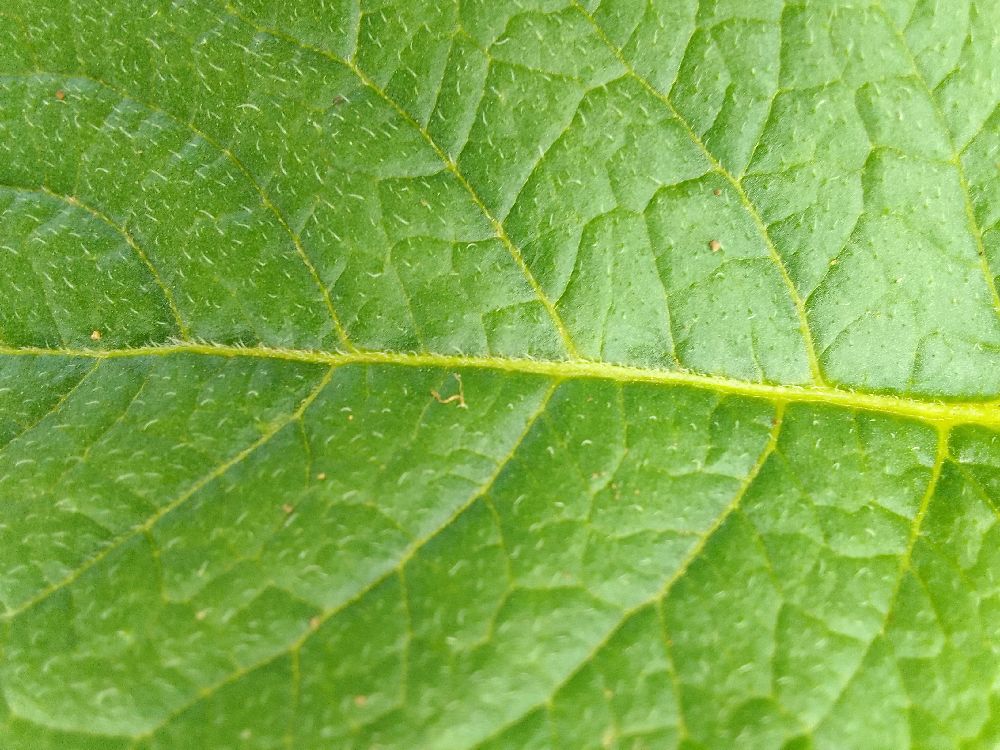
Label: Healthy